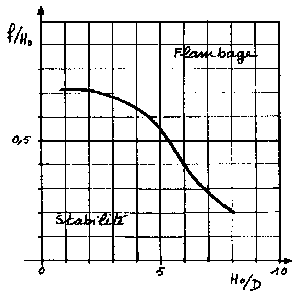
limite de flambage Dessin original de Jean-Jacques MILAN, reproduction libre
Parmi les ressorts hélicoïdaux, il existe :